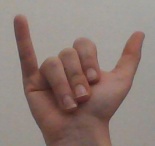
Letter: ya